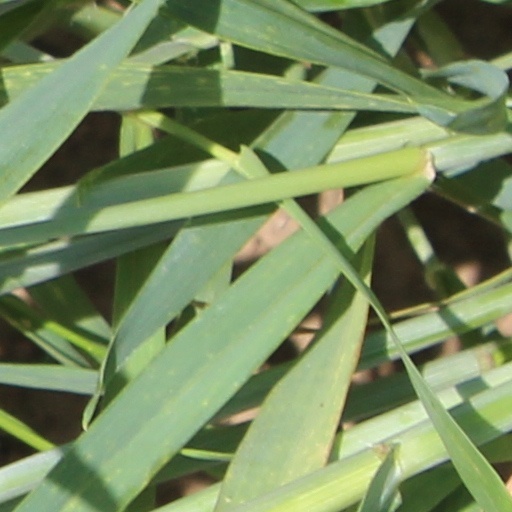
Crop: wheat